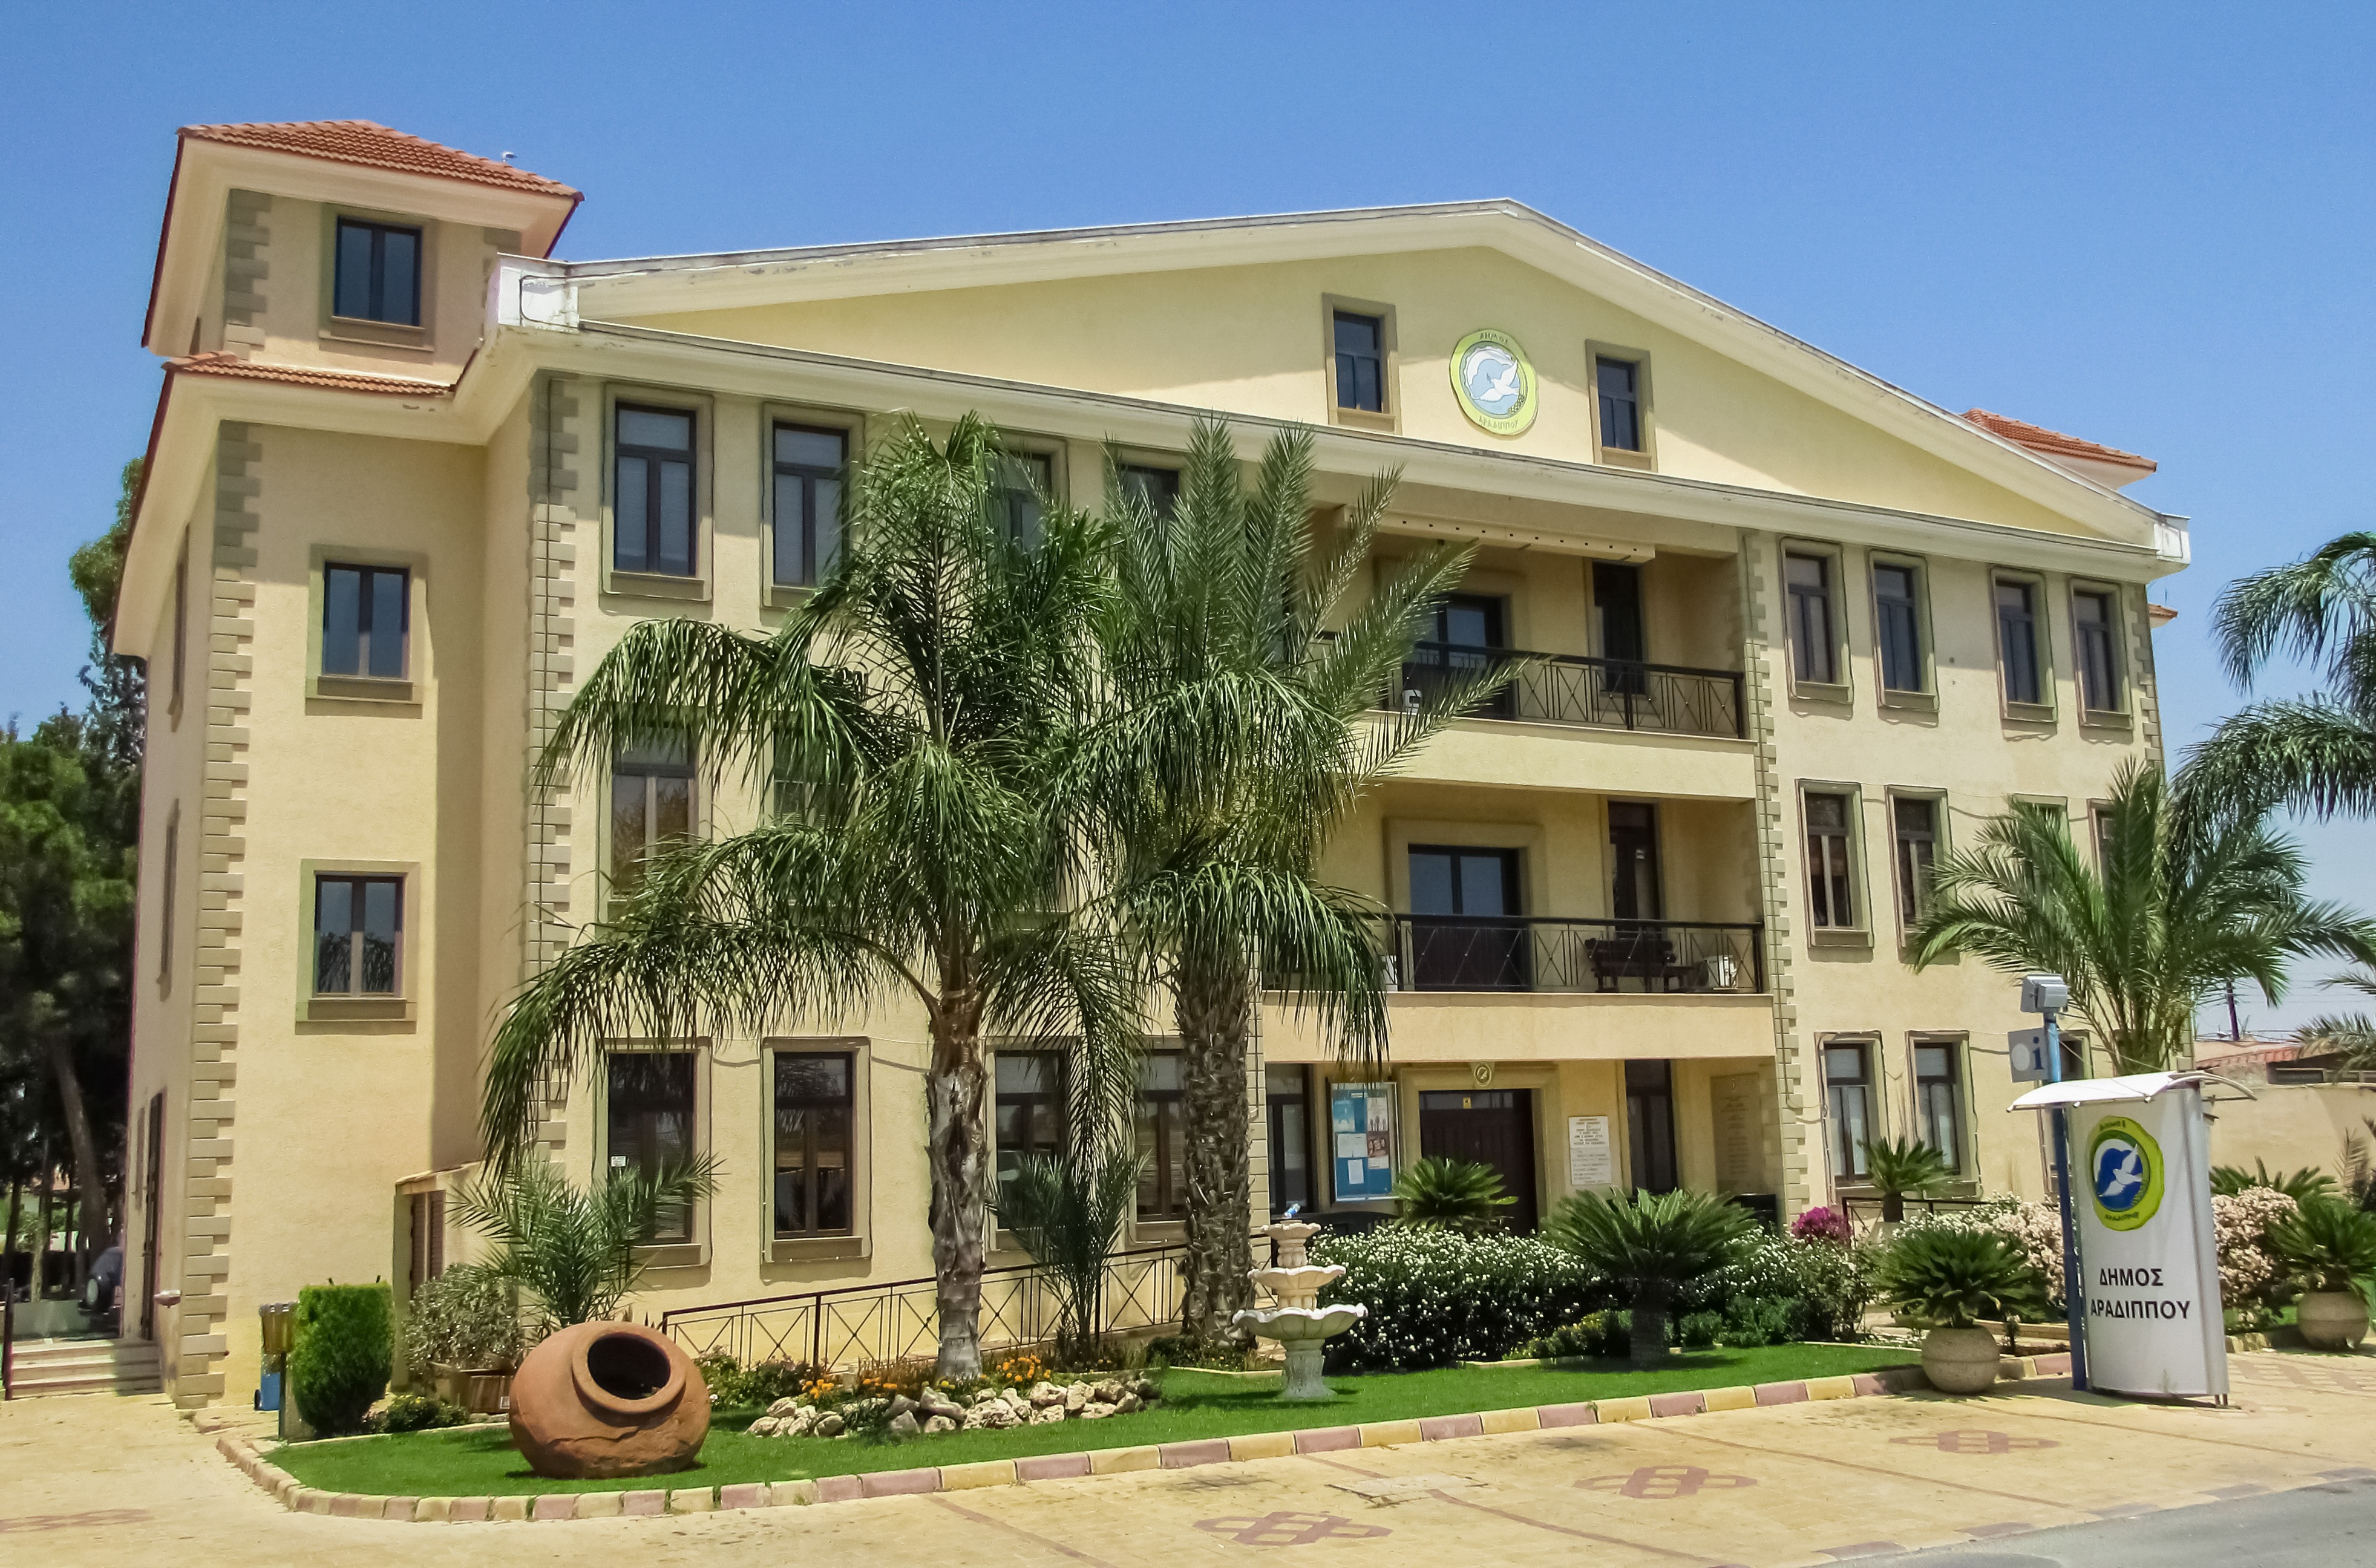
architecture, villa, mansion, house, building, home, facade, property, apartment, estate, cyprus, condominium, neighbourhood, real estate, city hall, aradippou, residential area